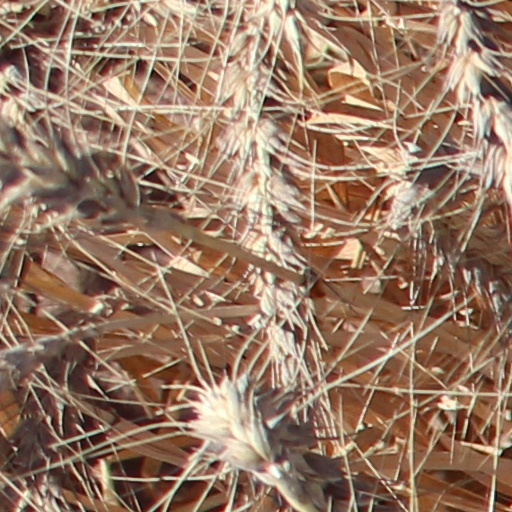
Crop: wheat